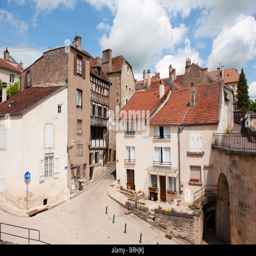
street scene in the old village